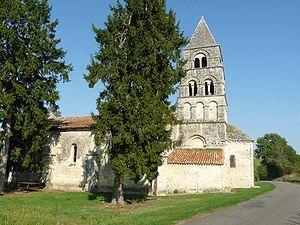
église de Gardes (16), France
Gardes-le-Pontaroux est une commune du Sud-Ouest de la France située dans le département de la Charente.